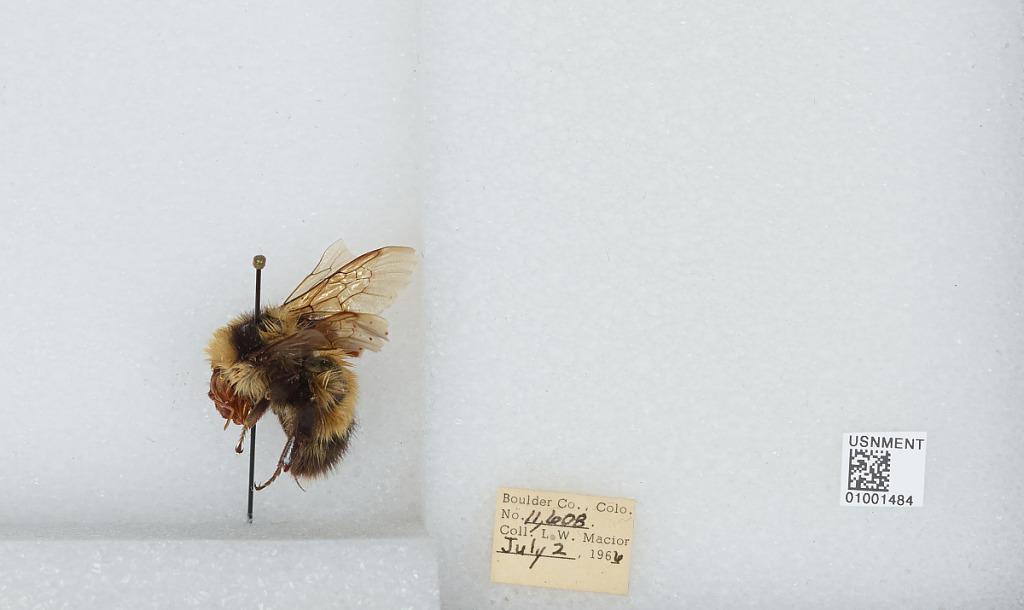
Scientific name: Bombus (Alpinobombus) balteatus Dahlbom
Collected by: L. Macior
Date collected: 1966-7-2
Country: United States
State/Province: Colorado
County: Boulder
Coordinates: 39.9486, -105.564